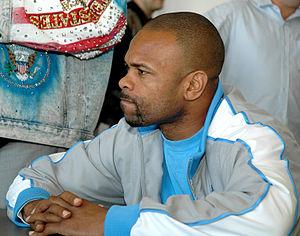
Créé en 1936, le Trophée Val Barker récompense tous les 4 ans le meilleur boxeur aux Jeux olympiques.